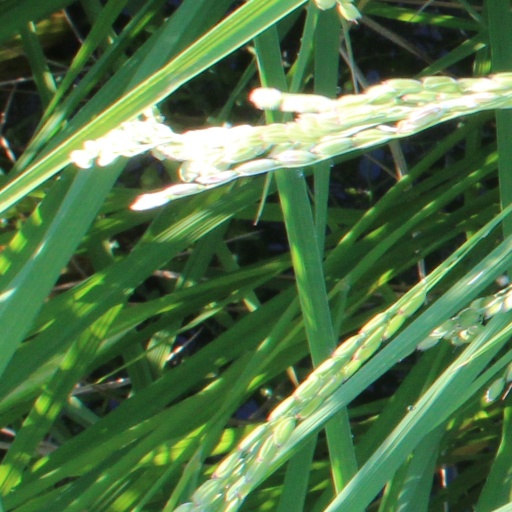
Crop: rice